Secret Love (2010 film)

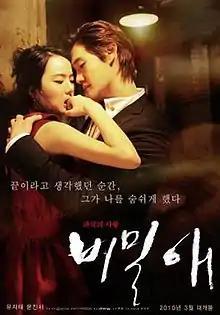
Film poster

Secret Love, also known as The Secret River, is a 2010 South Korean erotic thriller film starring Yoo Ji-tae and Yoon Jin-seo.